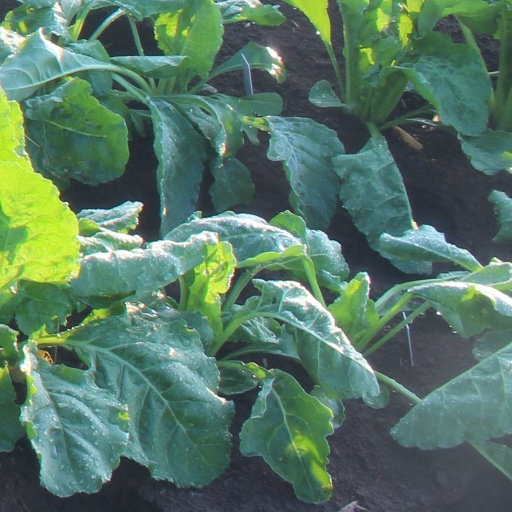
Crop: sugar beet